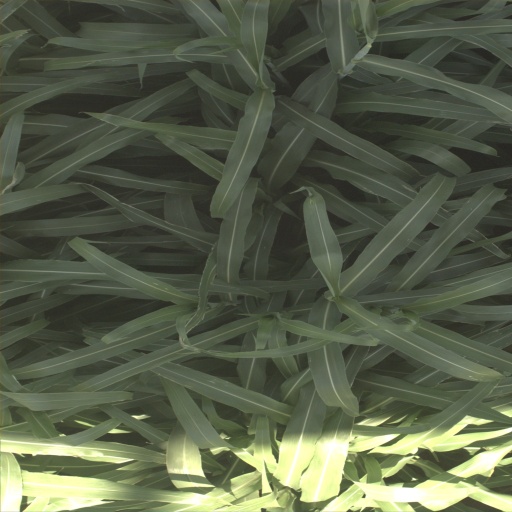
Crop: sorghum